Ferranti-Packard

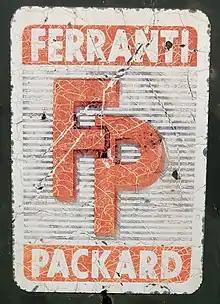
Ferranti-Packard logo seen on a 1970s-era transformer.

Ferranti-Packard Ltd. was the Canadian division of Ferranti's global manufacturing empire, formed by the 1958 merger of Ferranti Electric and Packard Electric. For several years in the post-war era, the company underwent a dramatic expansion and had several brushes with success in the computer market, but eventually shed various divisions and returned to being an electrical grid supplier once again. The company was purchased in 1998 by the Austrian company, VA TECH. On July 23, 2005 Siemens PTD purchased VA Tech's Transmission and Distribution Division (T&D) group for transformers and switchgear.